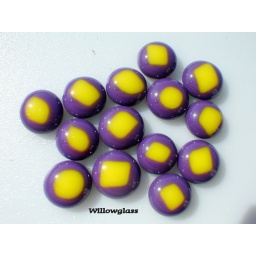
This mix of fused glass cabochons in purple and yellow dots